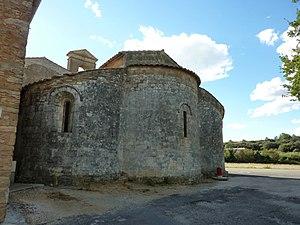
Église de Notre-Dame de Gattigues (Aigaliers)